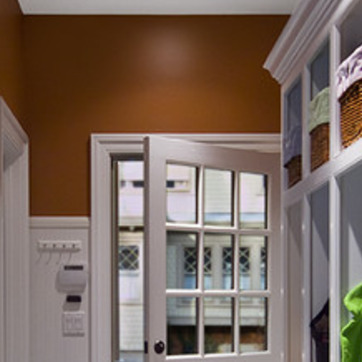
Material: glass